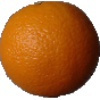
Label: Orange 1